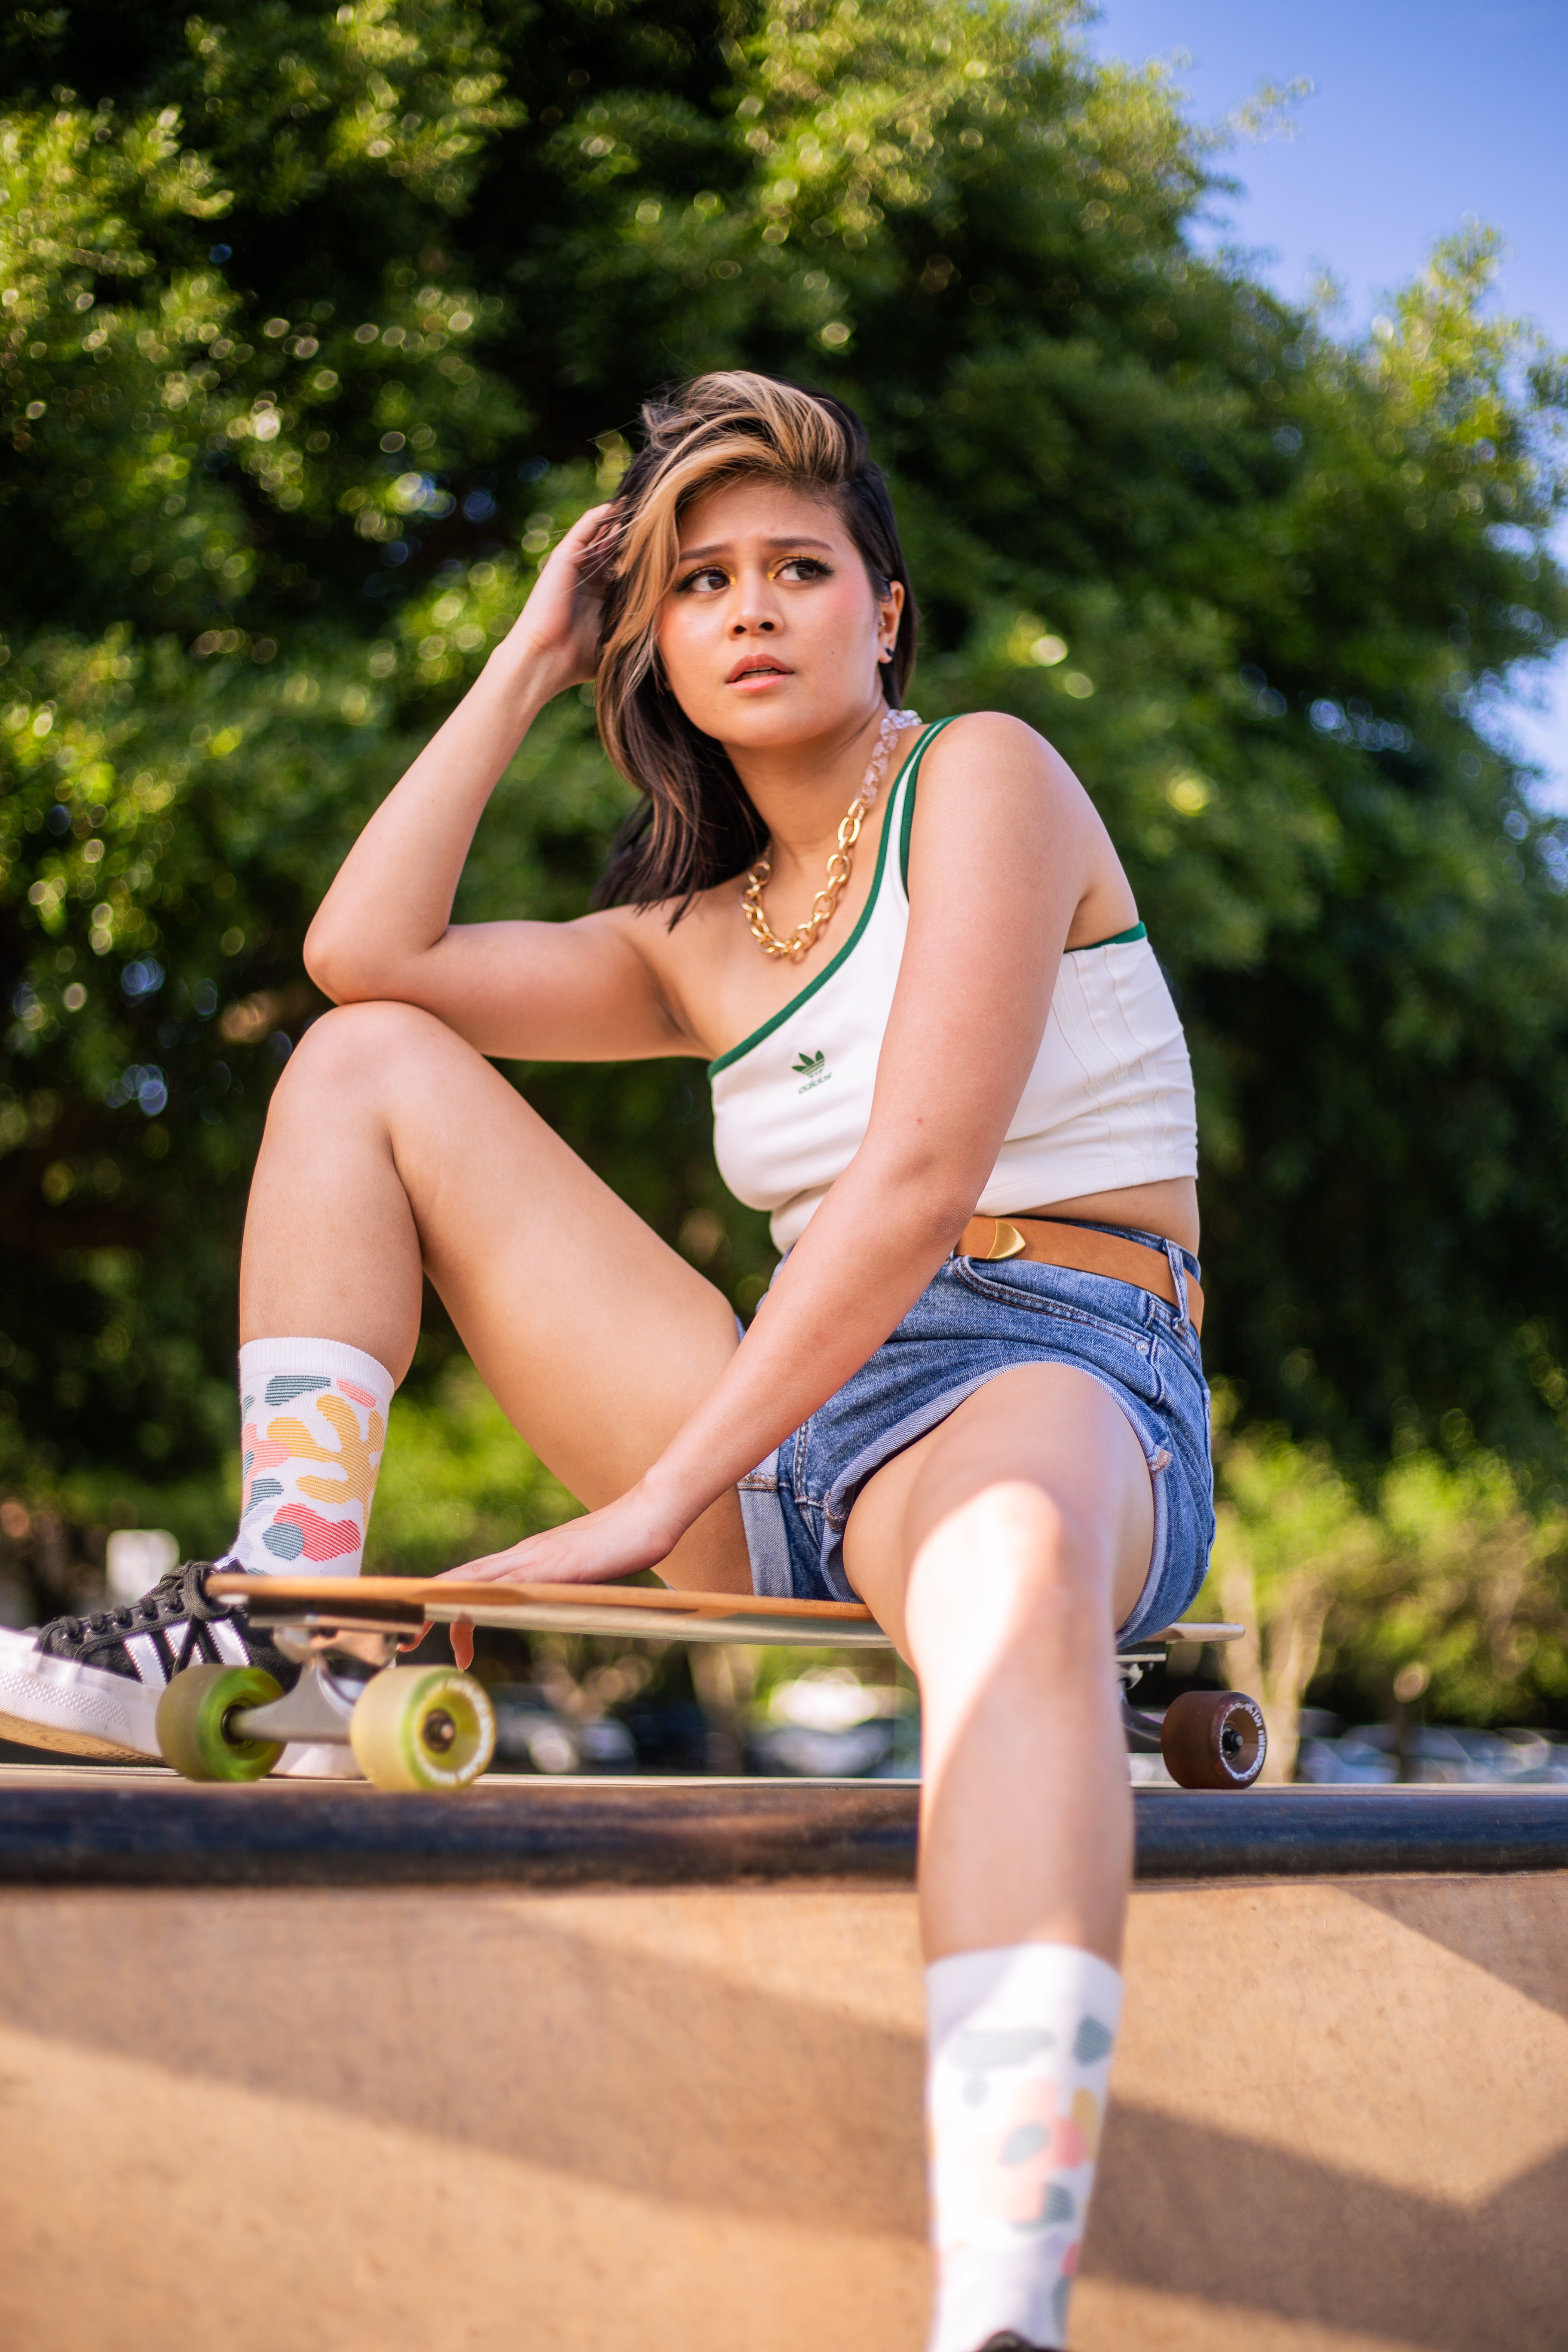
woman, clothing, footwear, shoe, leg, sports equipment, Skateboard truck, People in nature, tree, flash photography, knee, street fashion, shorts, thigh, wheel, yellow, happy, outdoor recreation, waist, leisure, rolling, skateboarder, sneakers, skateboard, trunk, grass, human leg, electric blue, calf, fun, recreation, blond, sportswear, Skateboarding Equipment, sitting, brown hair, boot, sports, denim, abdomen, roller sport, vacation, longboard, longboarding, t shirt, boardsport, photo shoot, extreme sport, street sports, skating